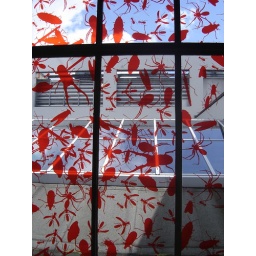
On the topfloor of a major department store in Amsterdam the windows were adorned with red bugs, splattered all over...